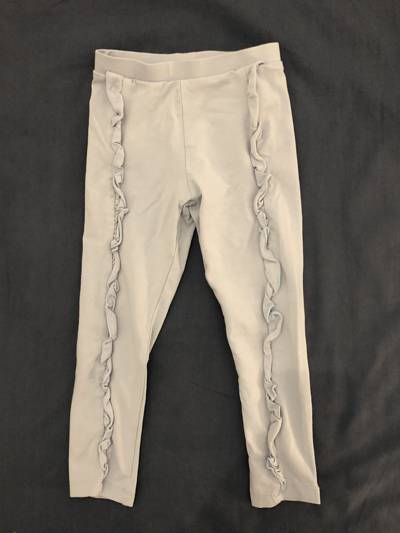
Waste category: clothes